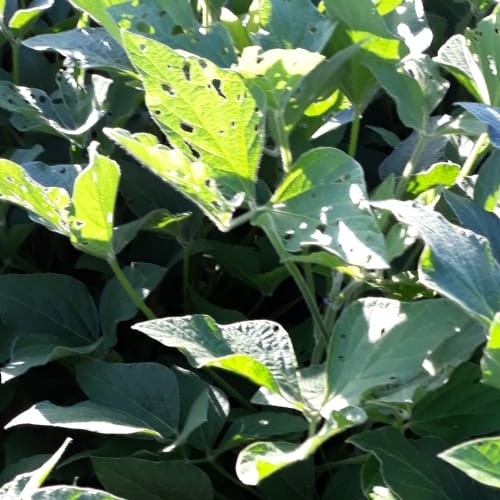
Label: Caterpillar